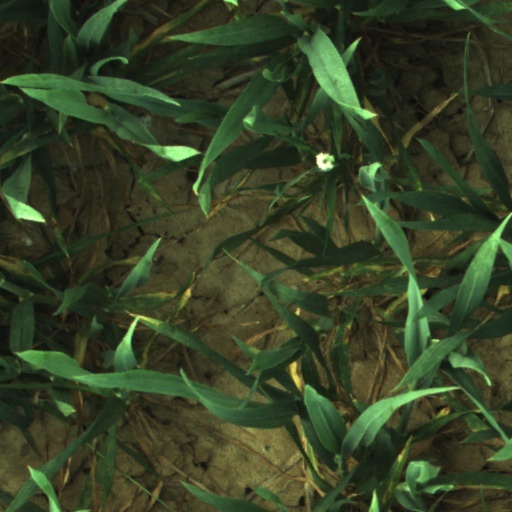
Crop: wheat